Ángel Delgado

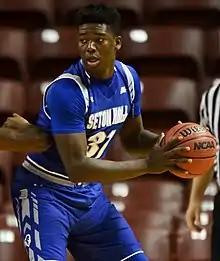
Delgado with the Seton Hall Pirates in 2015

Ángel Luis Delgado Astacio (born November 20, 1994) is a Dominican professional basketball player for Trabzonspor of the Basketbol Süper Ligi (BSL). He played college basketball for the Seton Hall Pirates. Delgado has also played on the Dominican national team.